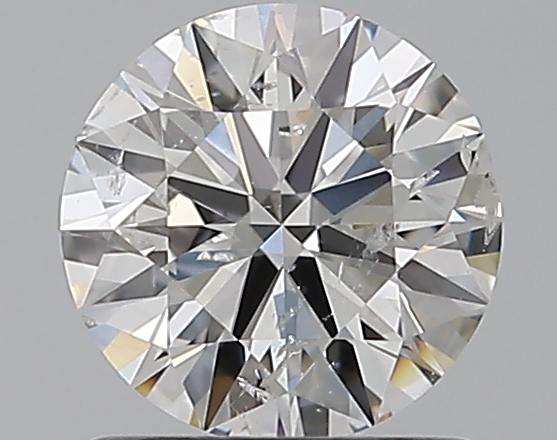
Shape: round
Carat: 1
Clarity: SI2
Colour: E
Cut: EX
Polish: EX
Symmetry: EX
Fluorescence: N
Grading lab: GIA
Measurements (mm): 6.42 x 6.46 x 3.94